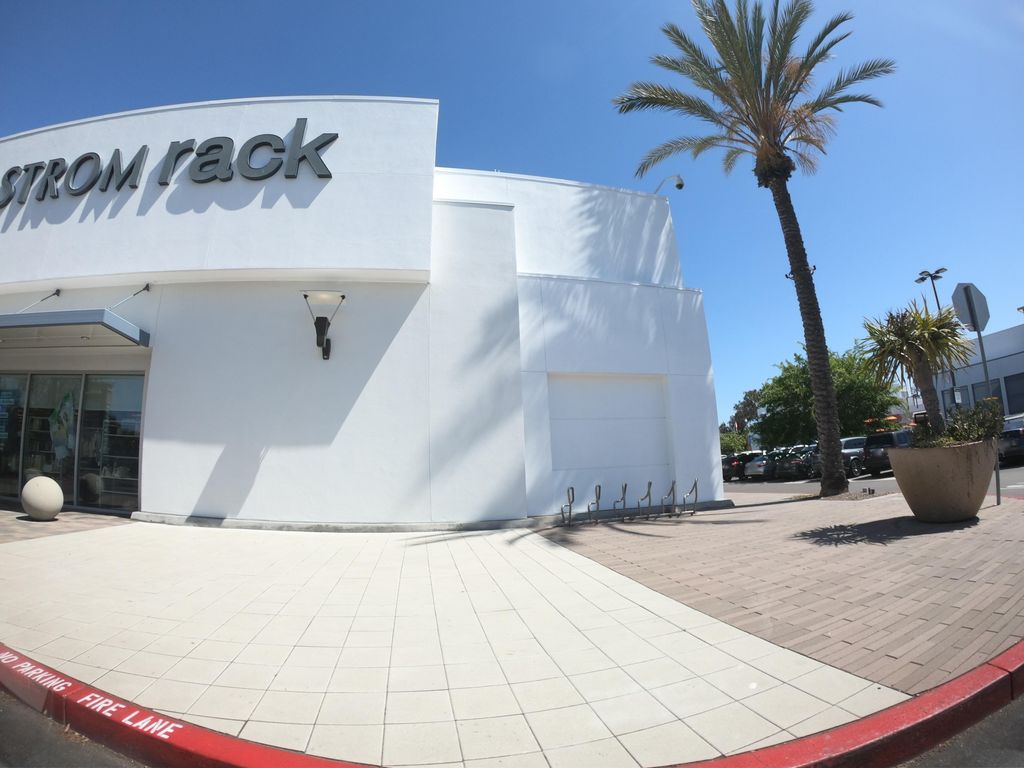
Feature: Storefront
City: San Diego
State: California
Country: United States
Date: 2025-05-21T10:41:59+00:00
Coordinates: 32.869, -117.233